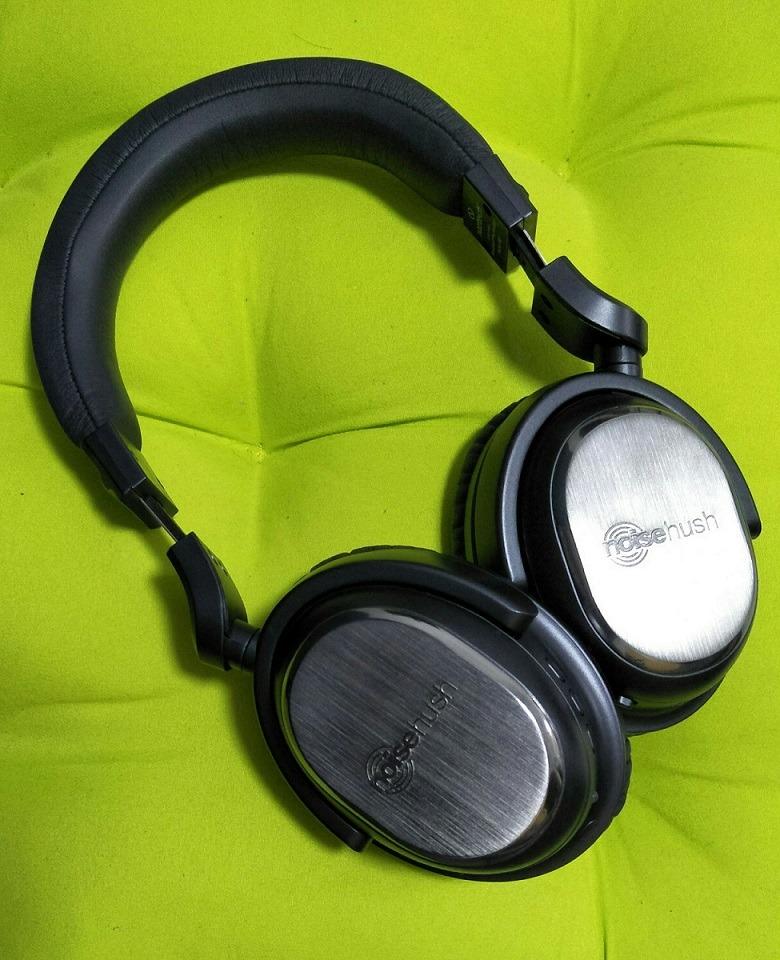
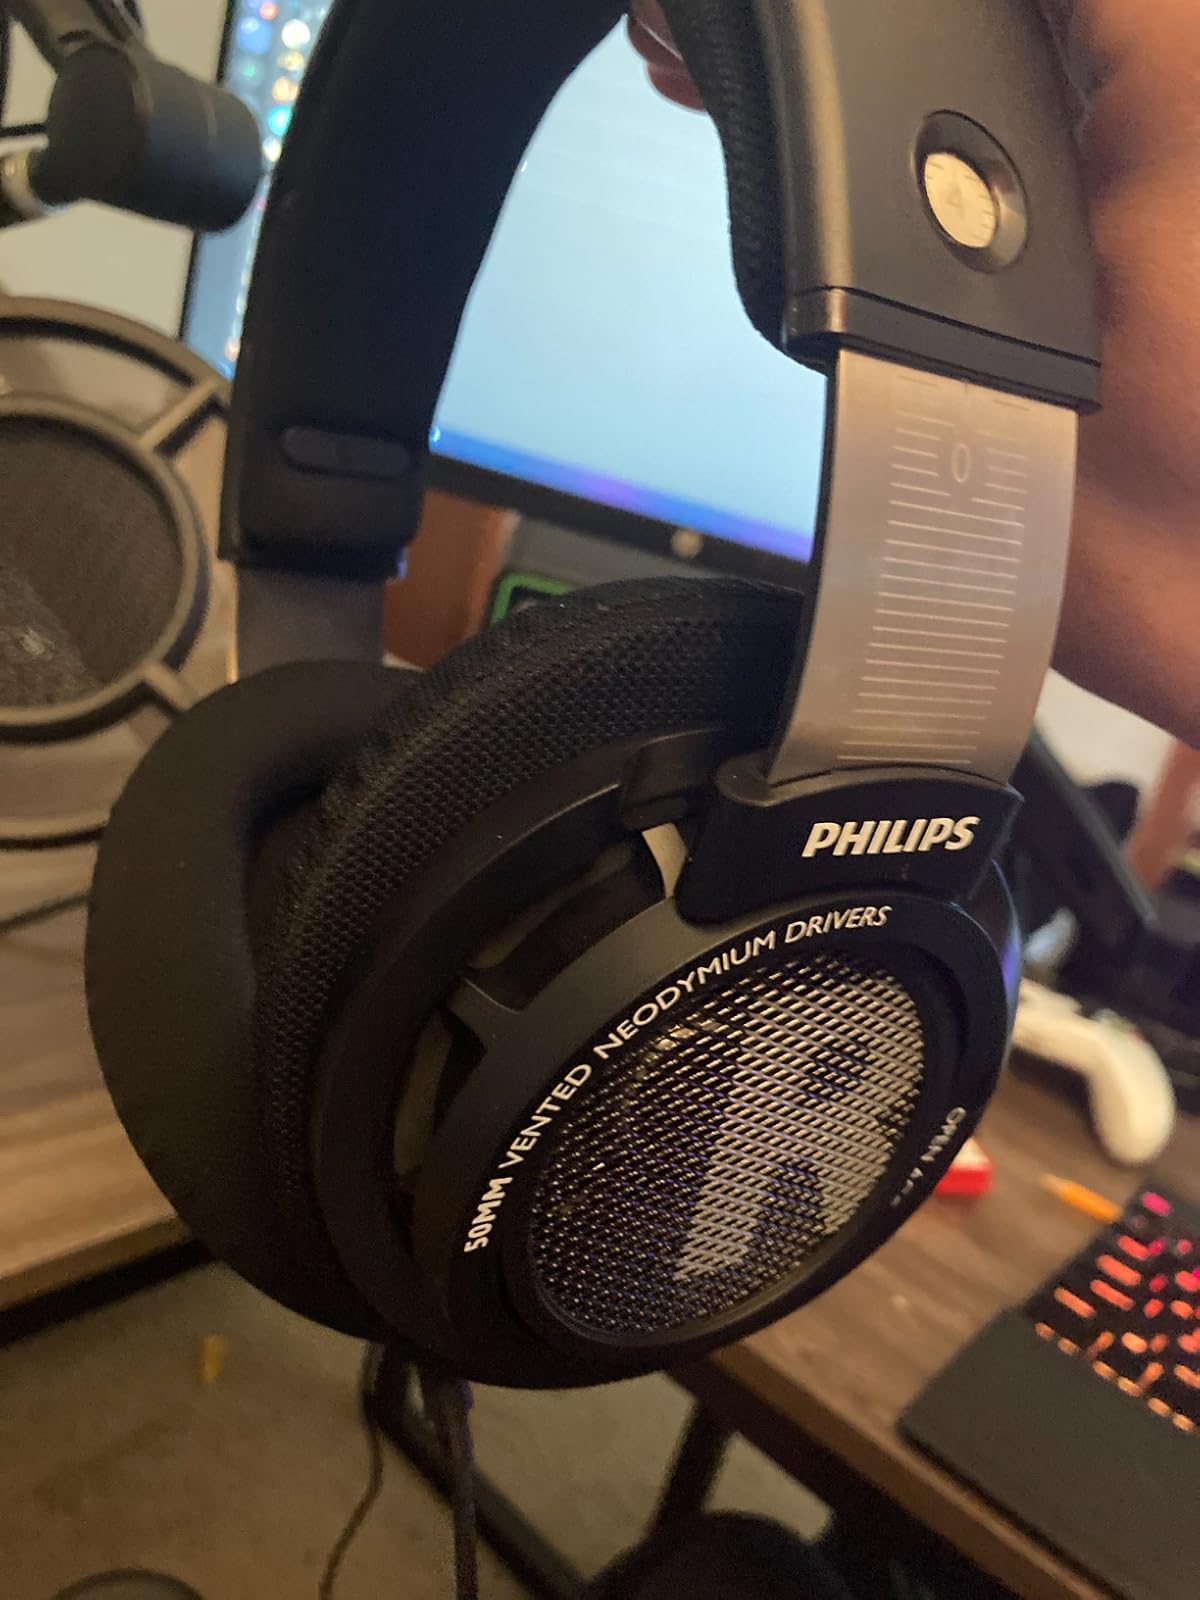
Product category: headphones
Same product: no